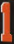
Number: 1